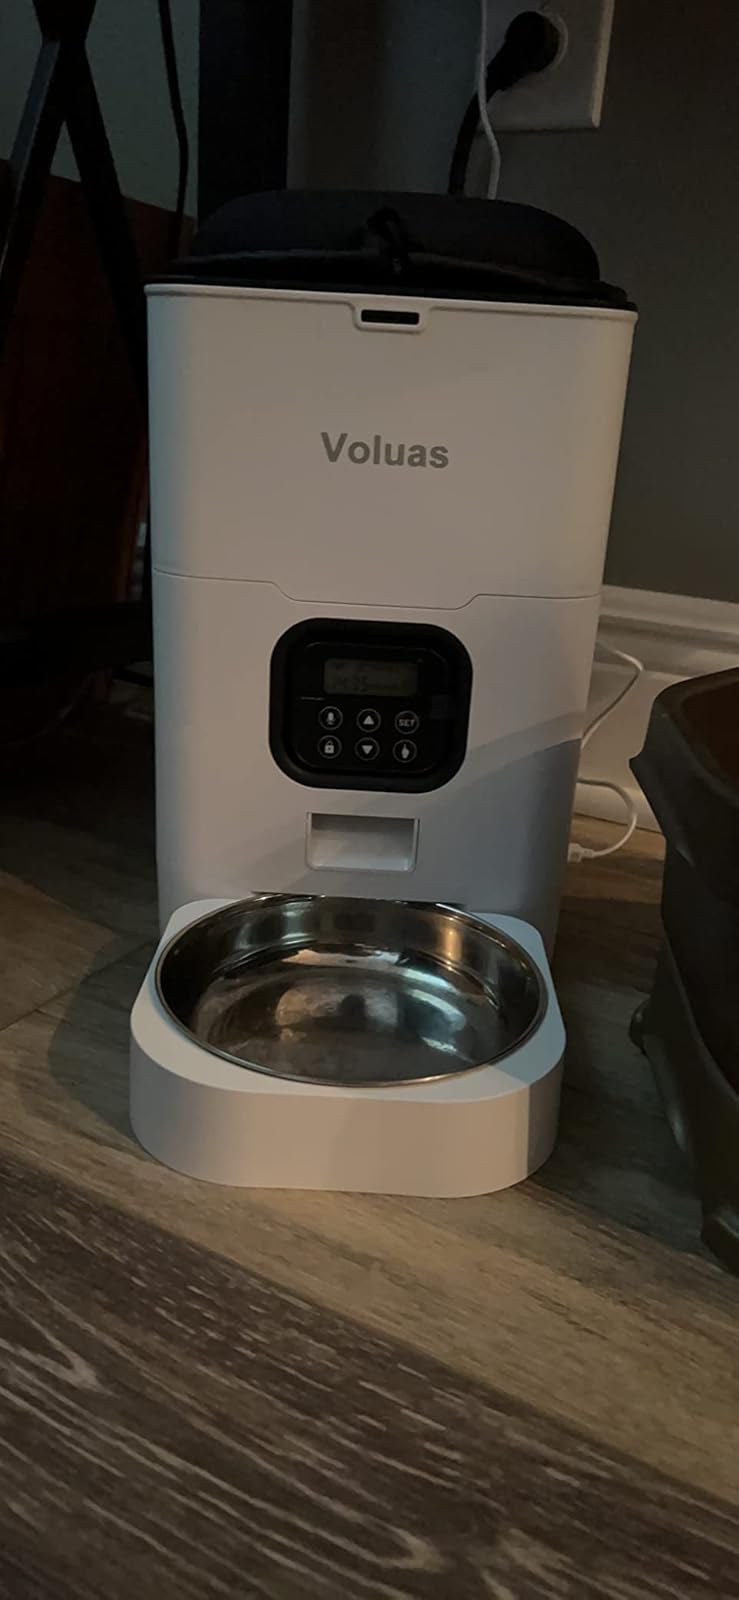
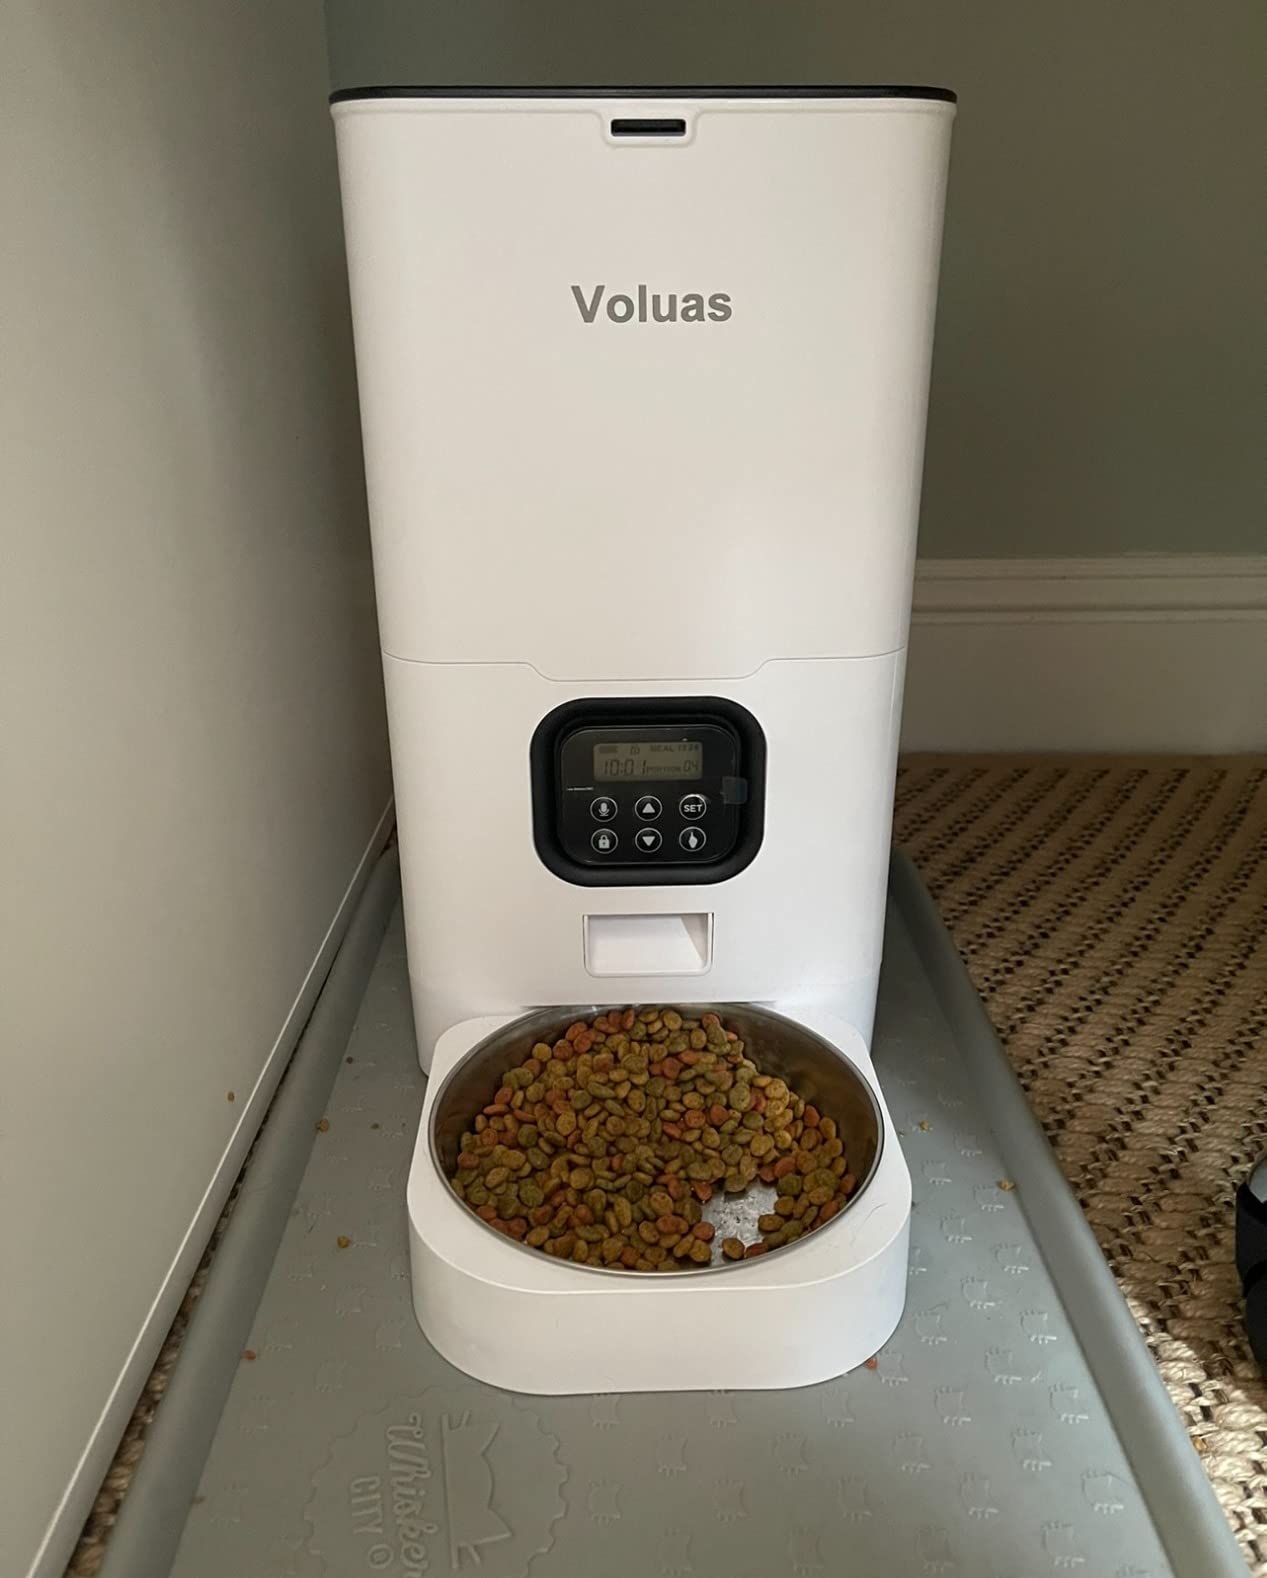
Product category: items_feeder
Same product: yes